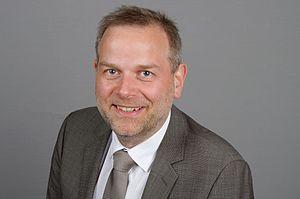
Les élections régionales de 2016 en Mecklembourg-Poméranie-Occidentale se tiennent le 4 septembre 2016, afin d'élire les 71 députés de la 7ᵉ législature du Landtag, pour un mandat de cinq ans.